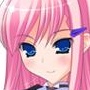
Portrait style: Anime Portrait